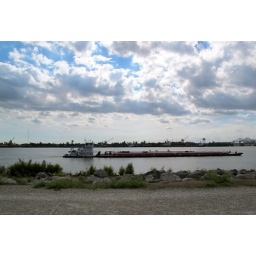
boat in river